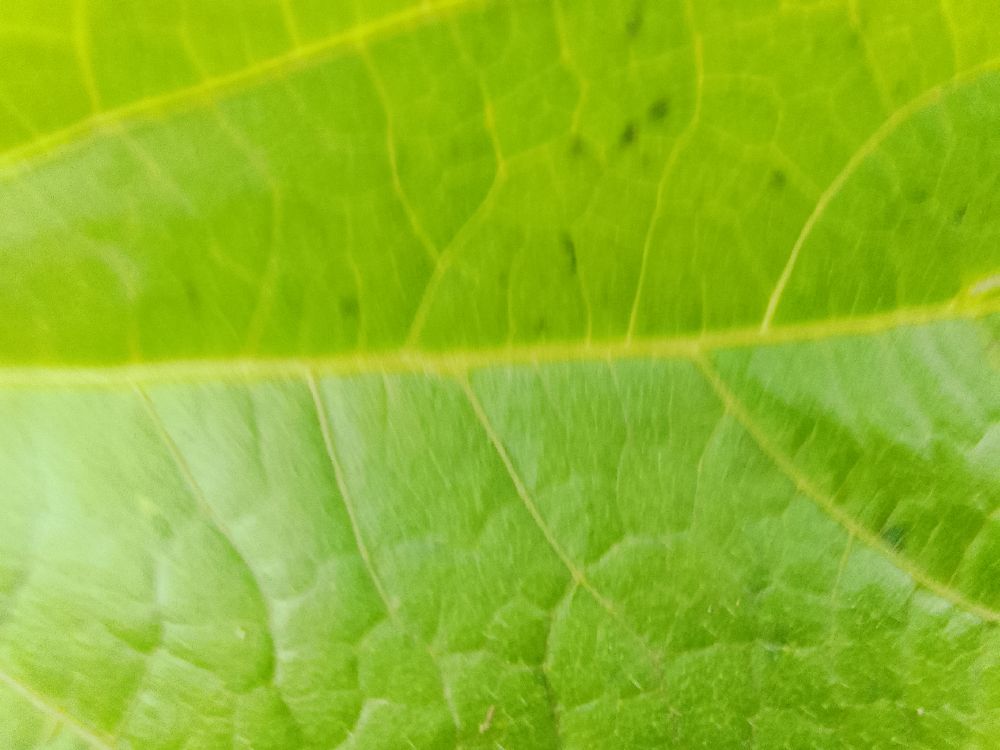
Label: healthy